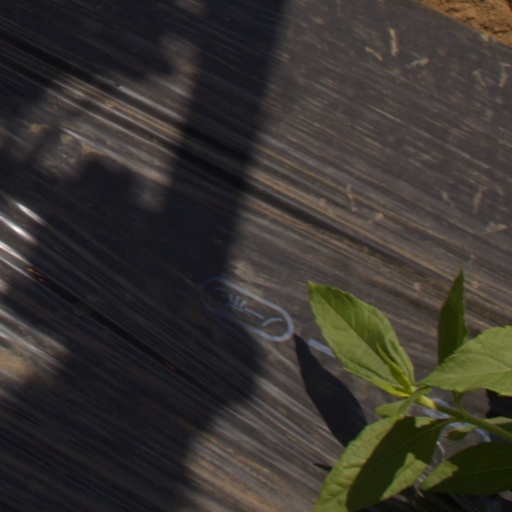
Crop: Jerusalem artichoke